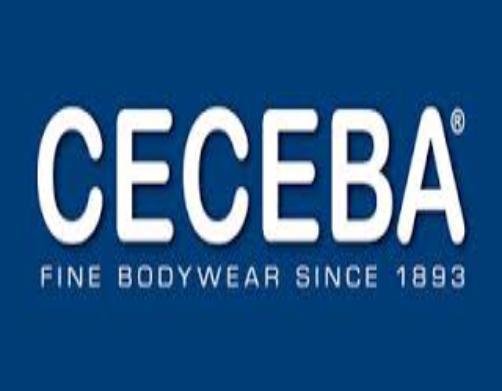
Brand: Ceceba
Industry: Clothes